Marlon Harewood

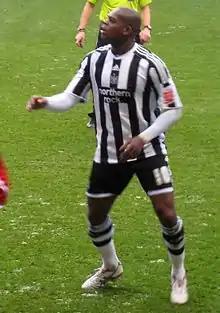
Harewood with Newcastle.

He eventually left Villa on loan, joining Wolverhampton Wanderers of the Championship for the remainder of the season on 23 March 2009. He played five games for Wolves without scoring before returning to Villa Park.